Travancore Fanam

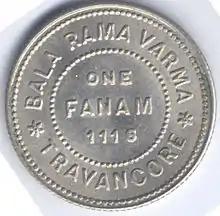
Travancore Fanam (front) – Malayalam era 1116

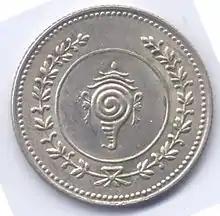
Travancore Fanam (reverse)

The "Panam" coins were part of the traditional coinage of Kerala, and the time from when these coins were issued is not known. The "Panam" coins rose in popularity some time in the 13th century CE and remained one of the most popular currencies in circulation in the following centuries. Other versions of the Fanams are also known to have been minted in Kerala by the kingdoms of Cochin and Kozhikode. The adjoining States in modern-day Tamil Nadu, Karnataka and Sri Lanka are also known to have had their own versions of the Fanams. By the 18th century, the reduction in precious metal content had rendered the Travancore Fanam coins so small that they had become difficult to count. They were counted by pouring them in a pile onto a counting board (called "palakas") and shaking them into the holes on the surface of the board.